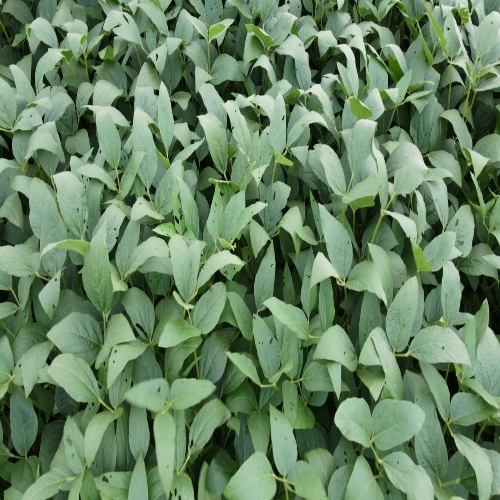
Label: Diabrotica_speciosa